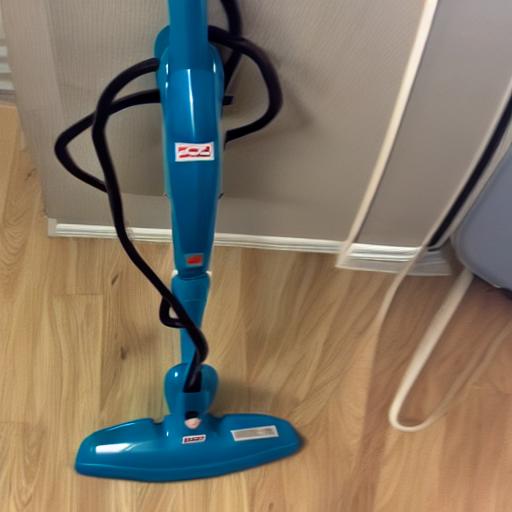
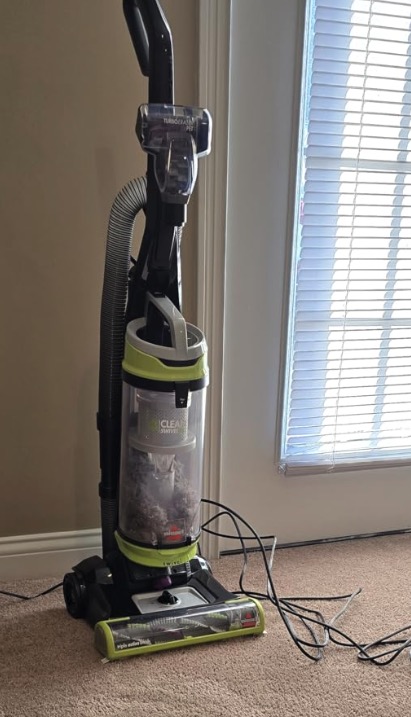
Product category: items_vacuum
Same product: no